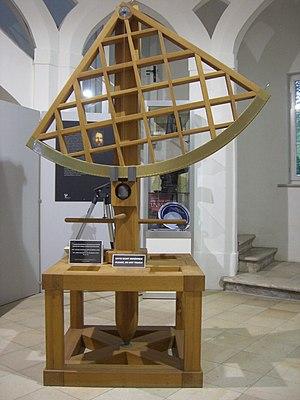
Le quadrant ou quart de cercle est un ancien instrument de mesure angulaire dont la plage d'utilisation est de 90°, ce qui représente l'étendue d'un quart de cercle, ou quadrant, d'où son nom aujourd'hui. À l'origine, cet instrument permettait de mesurer la hauteur d'un objet visé. Il était utilisé en astronomie, géodésie, topographie et navigation.